HMS Belfast

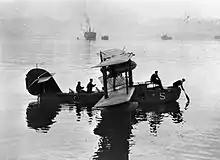
One of "Belfast"s Supermarine Walrus aircraft, photographed in an Icelandic fjord, 1942–1943.

"Belfast"s aviation capability was provided by two catapult-launched Supermarine Walrus amphibious biplanes. These could be launched from a D1H catapult mounted aft of the forward superstructure, and recovered from the water by two cranes mounted on either side of the forward funnel. The aircraft, operated by the Fleet Air Arm's HMS "Belfast" Flight of 700 Naval Air Squadron, were stowed in two hangars in the forward superstructure.